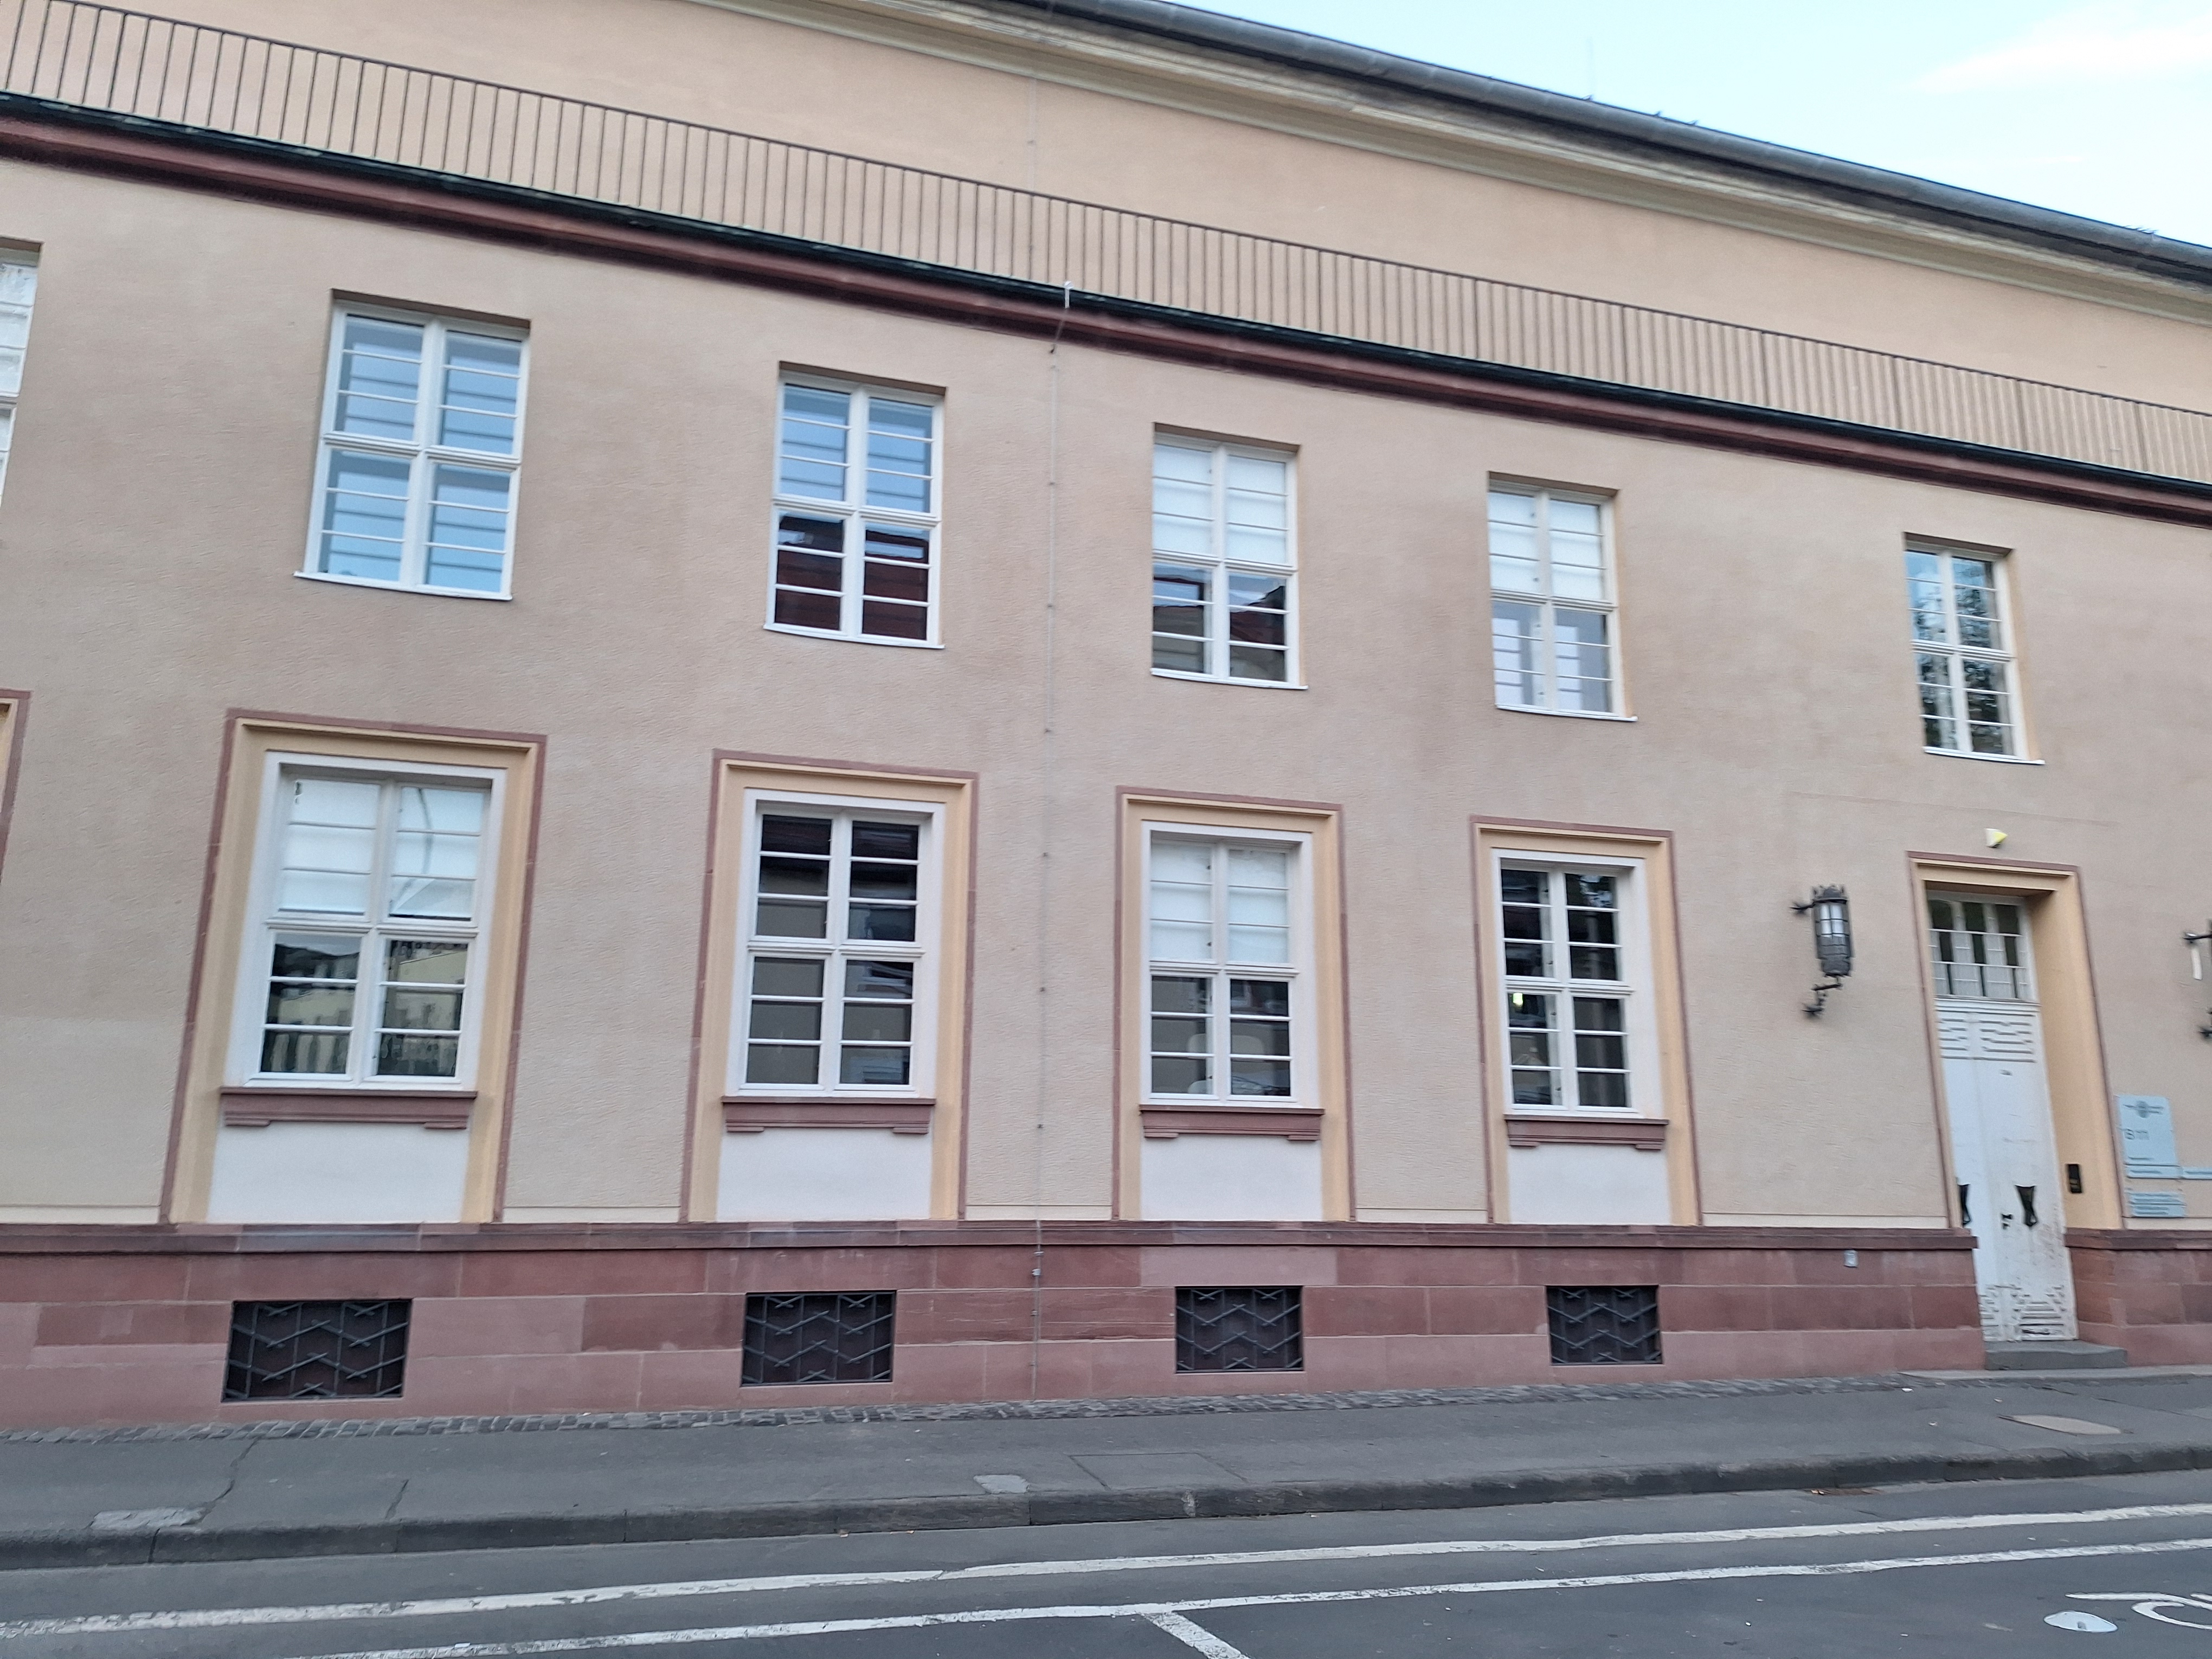
Building: Biegenstraße 11